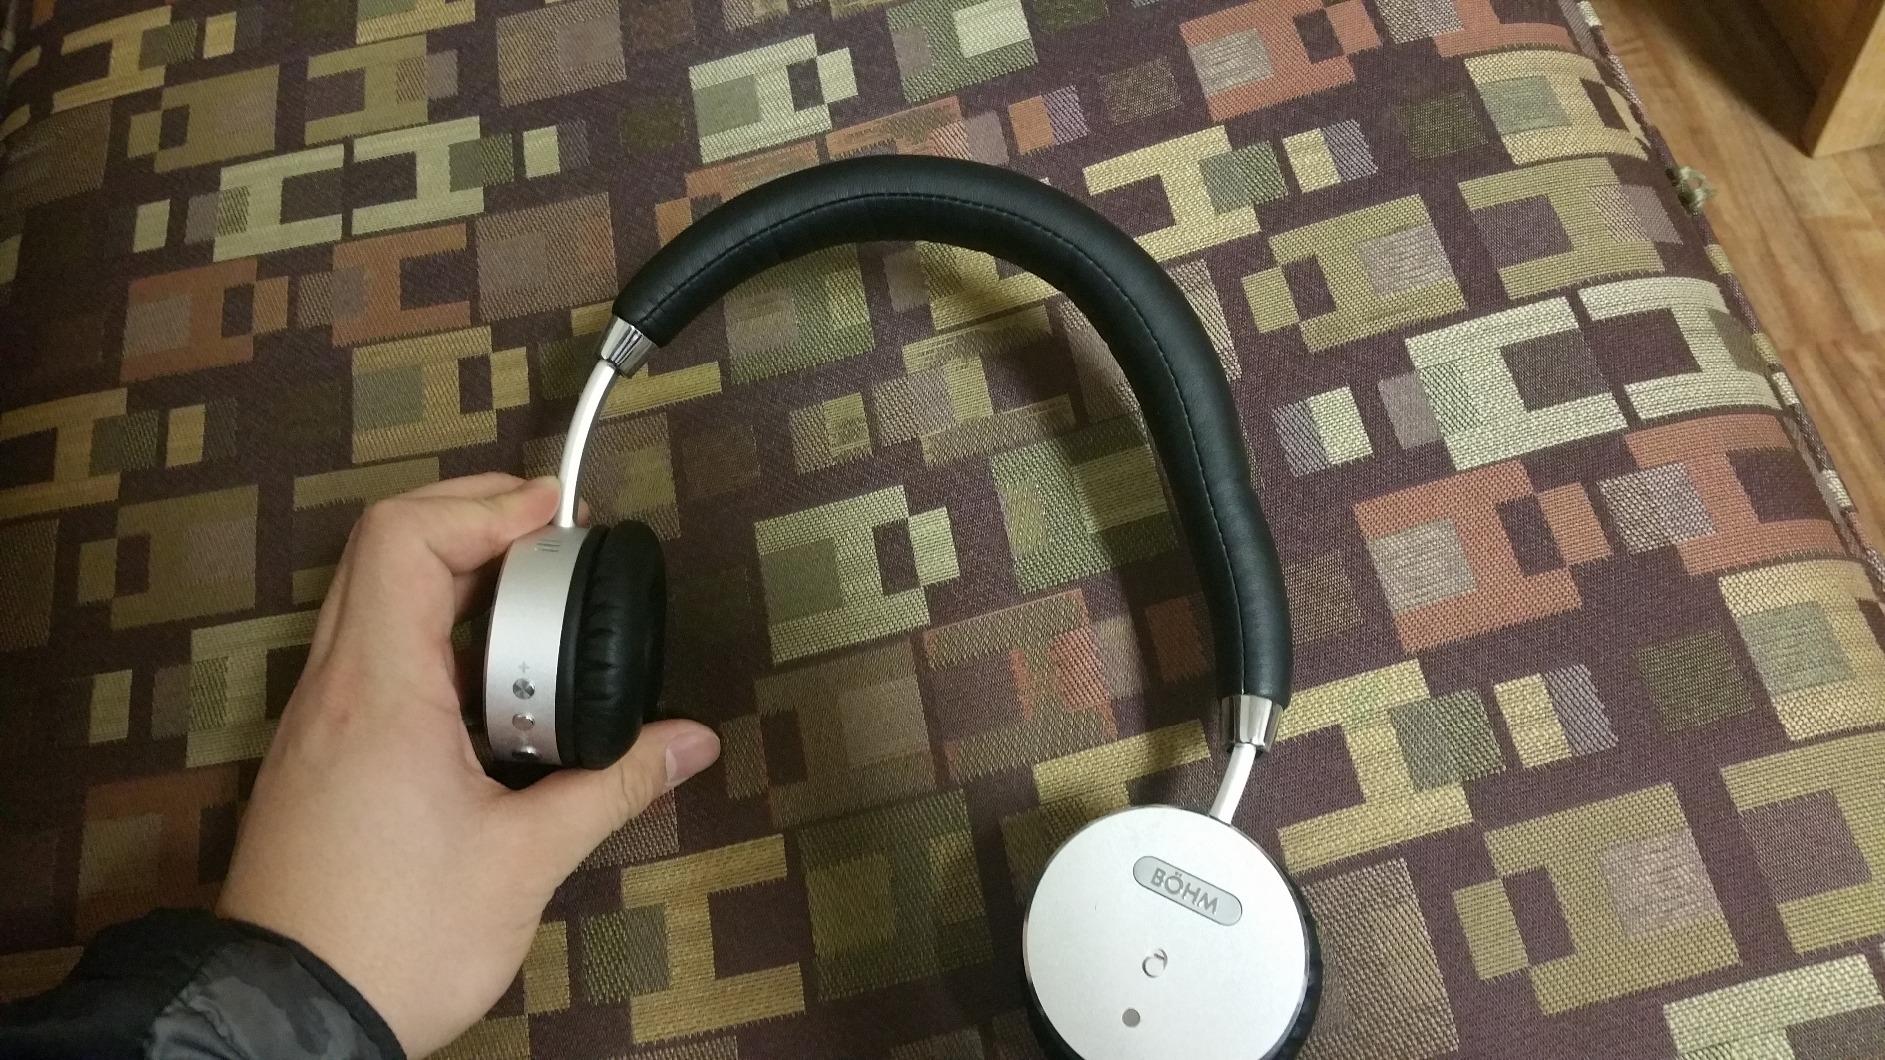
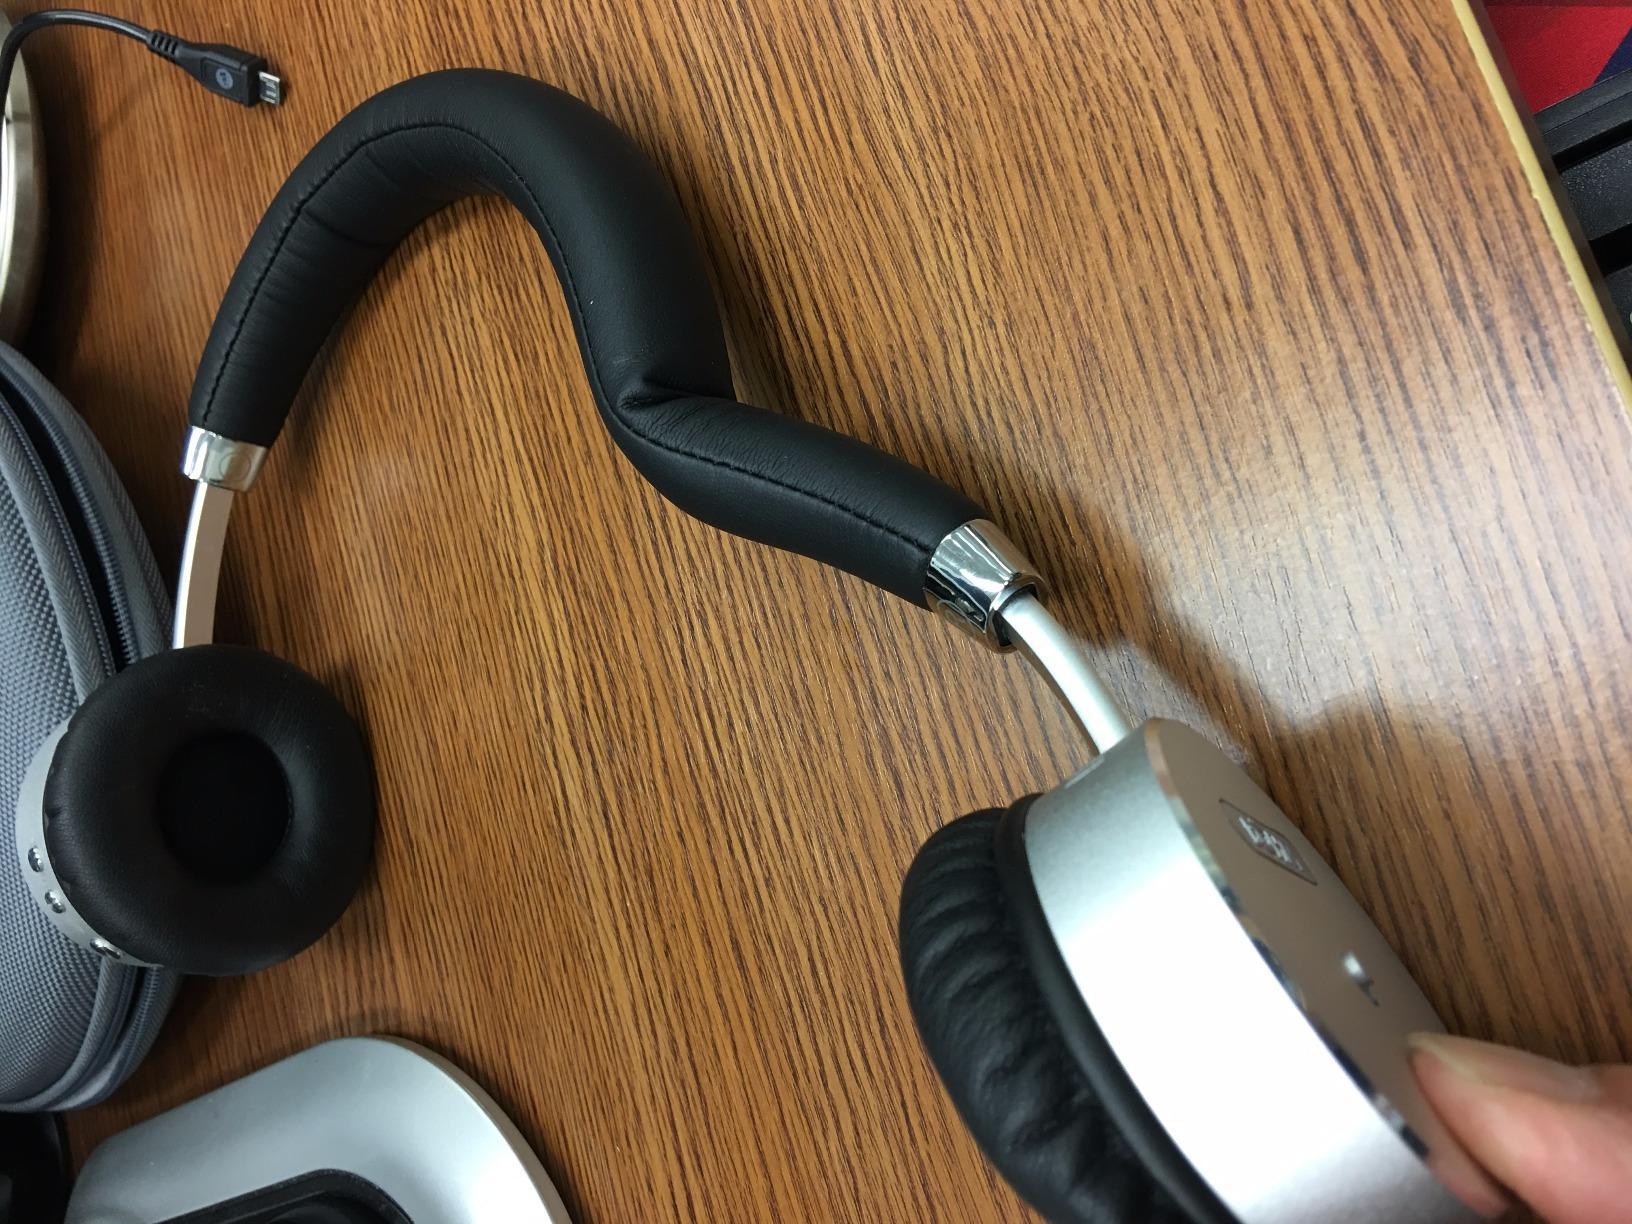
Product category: headphones
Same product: yes